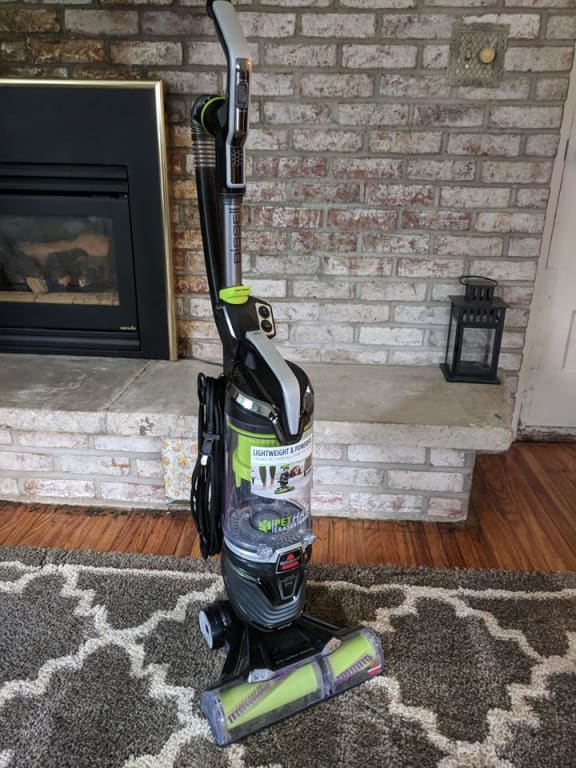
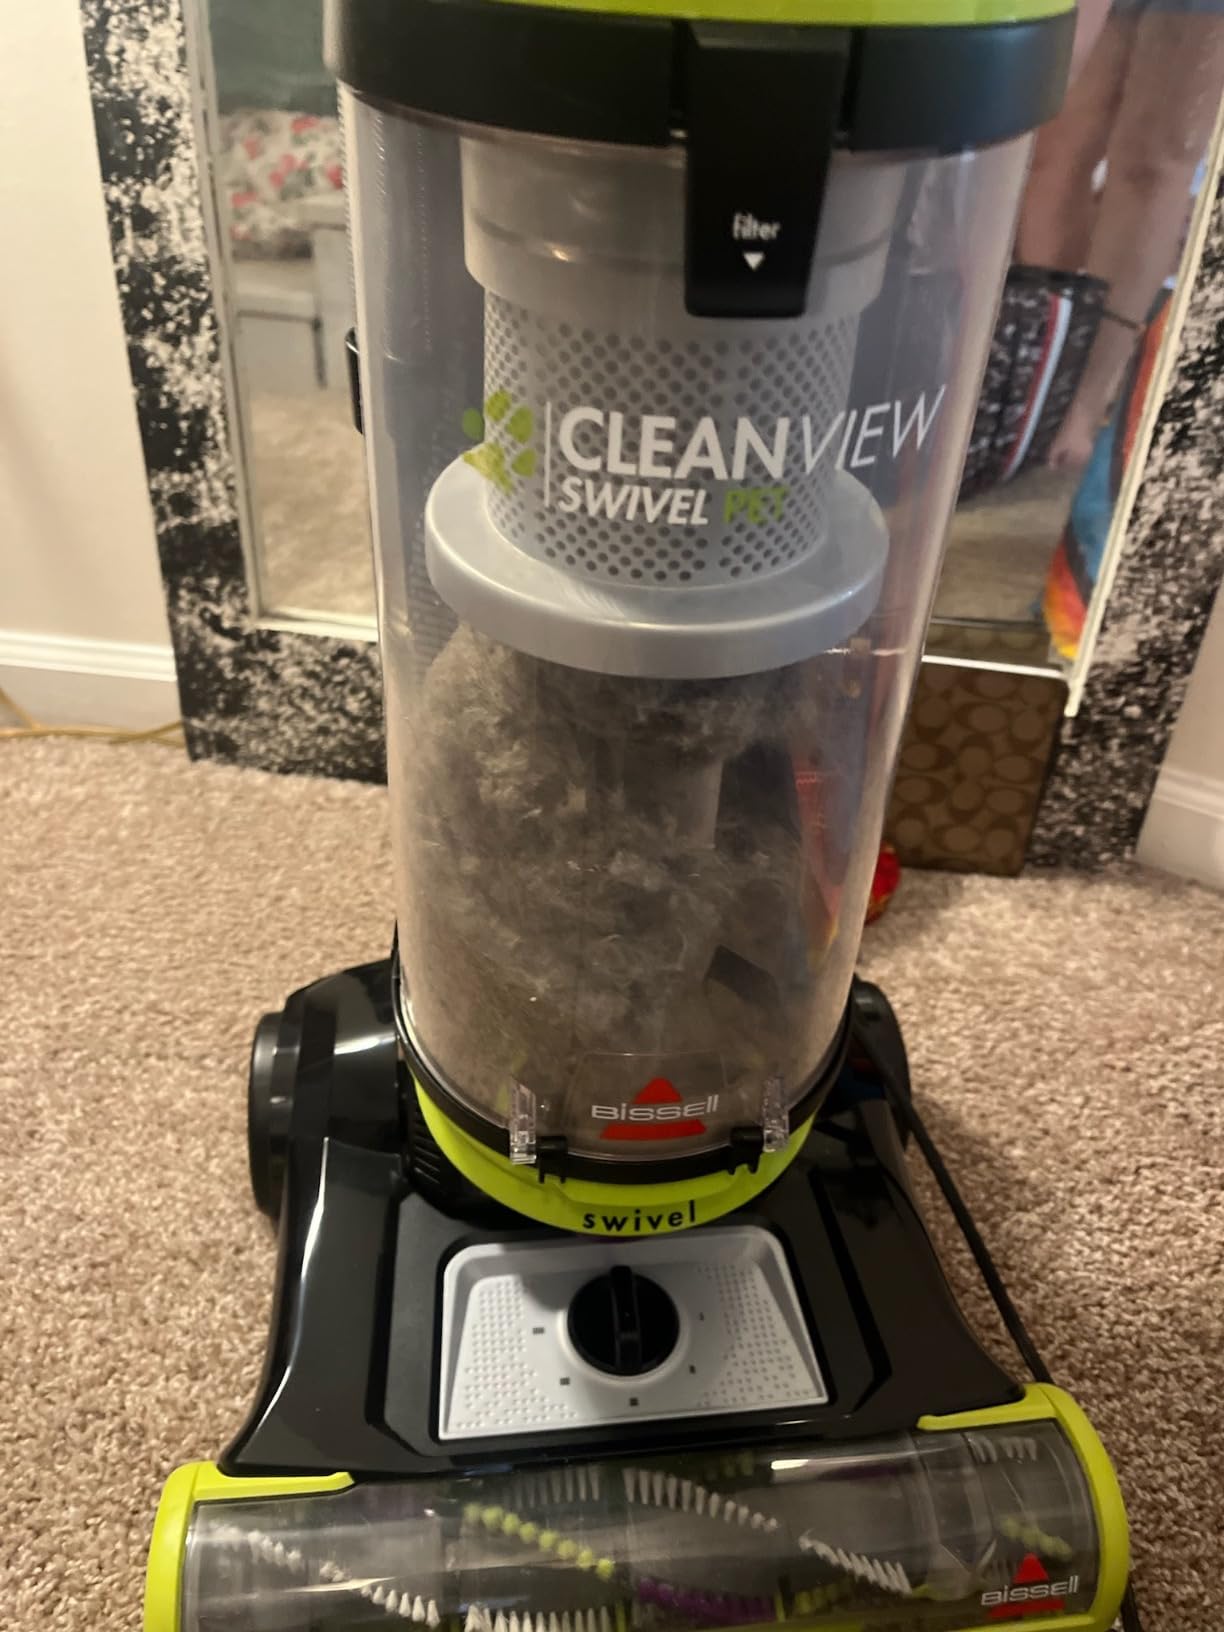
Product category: items_vacuum
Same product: no